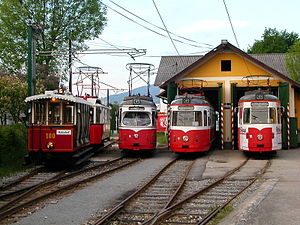
Gmunden Sporvej
Den samlede vognpark.
Gmunden Sporvej er en sporvej i Gmunden i Østrig. Den åbnede 13. august 1894 som Elektrische Lokalbahn Gmunden men fik ændret koncessionen til sporvej i 1938. Den oprindelige længde for den metersporede enkeltsporede sporvej var 2,543 km. I 1975 blev delen mellem Rathausplatz og Franz-Josef-Platz imidlertid nedlagt, hvorefter sporvejen kun er 2,315 km lang, hvilket gør den til en af de korteste i verden. Gmundner Elektrische er med max. 10 % stigning desuden en af de stejleste. Sporvejen er en turistattraktion og et vartegn for byen. Der befordres over 300.000 passagerer om året.